Carl Eneas Sjöstrand

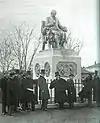
Unveil of the statue of Porthan in 1864

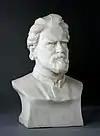
Bust of Sjöstrand by , 1904

Carl Eneas Sjöstrand was married to Herminie von Stahl. He was the father of the painter Helmi Sjöstrand (1864–1957) and of Gerda Sjöstrand (1862–1956), who married the Italian composer Ferruccio Busoni. Sjöstrand lived in Finland from 1863 until 1904. His wife died in 1884. He died in Stockholm during 1906 and was buried in the Hietaniemi Cemetery in Helsinki.